While I Was Gone

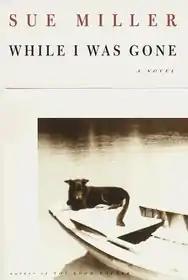

While I Was Gone is a 1999 novel by Sue Miller. It was chosen as an Oprah's Book Club selection in May 2000.